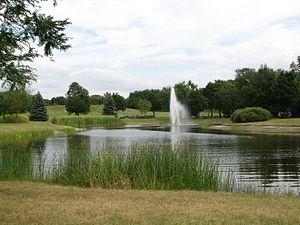
Le parc Ahuntsic est un parc public de la ville de Montréal, ville de la province du Québec, au Canada.